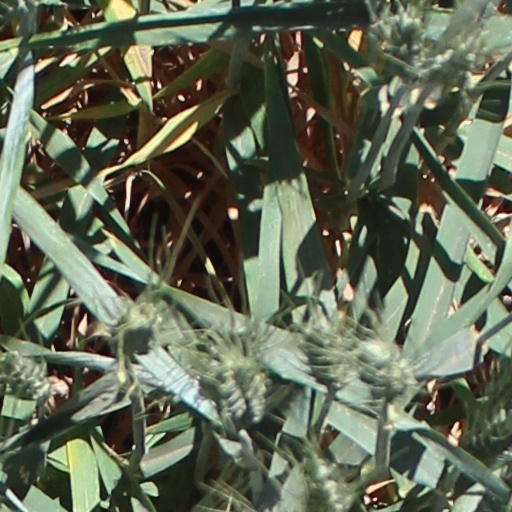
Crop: wheat